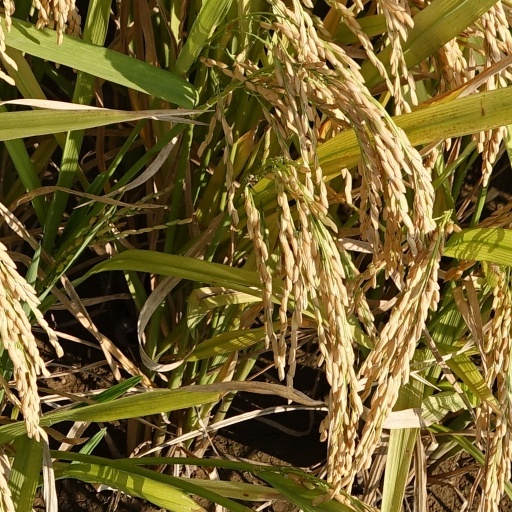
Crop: rice